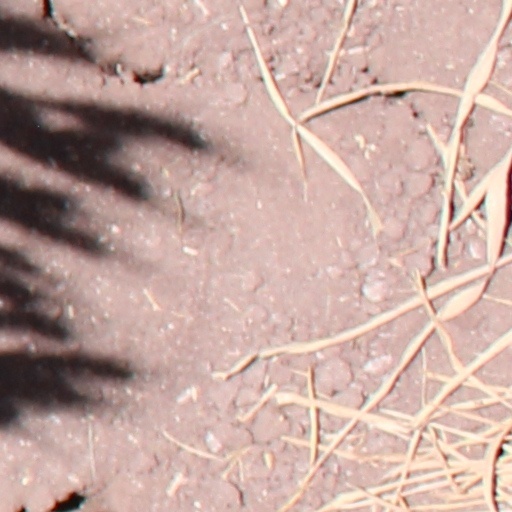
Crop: wheat